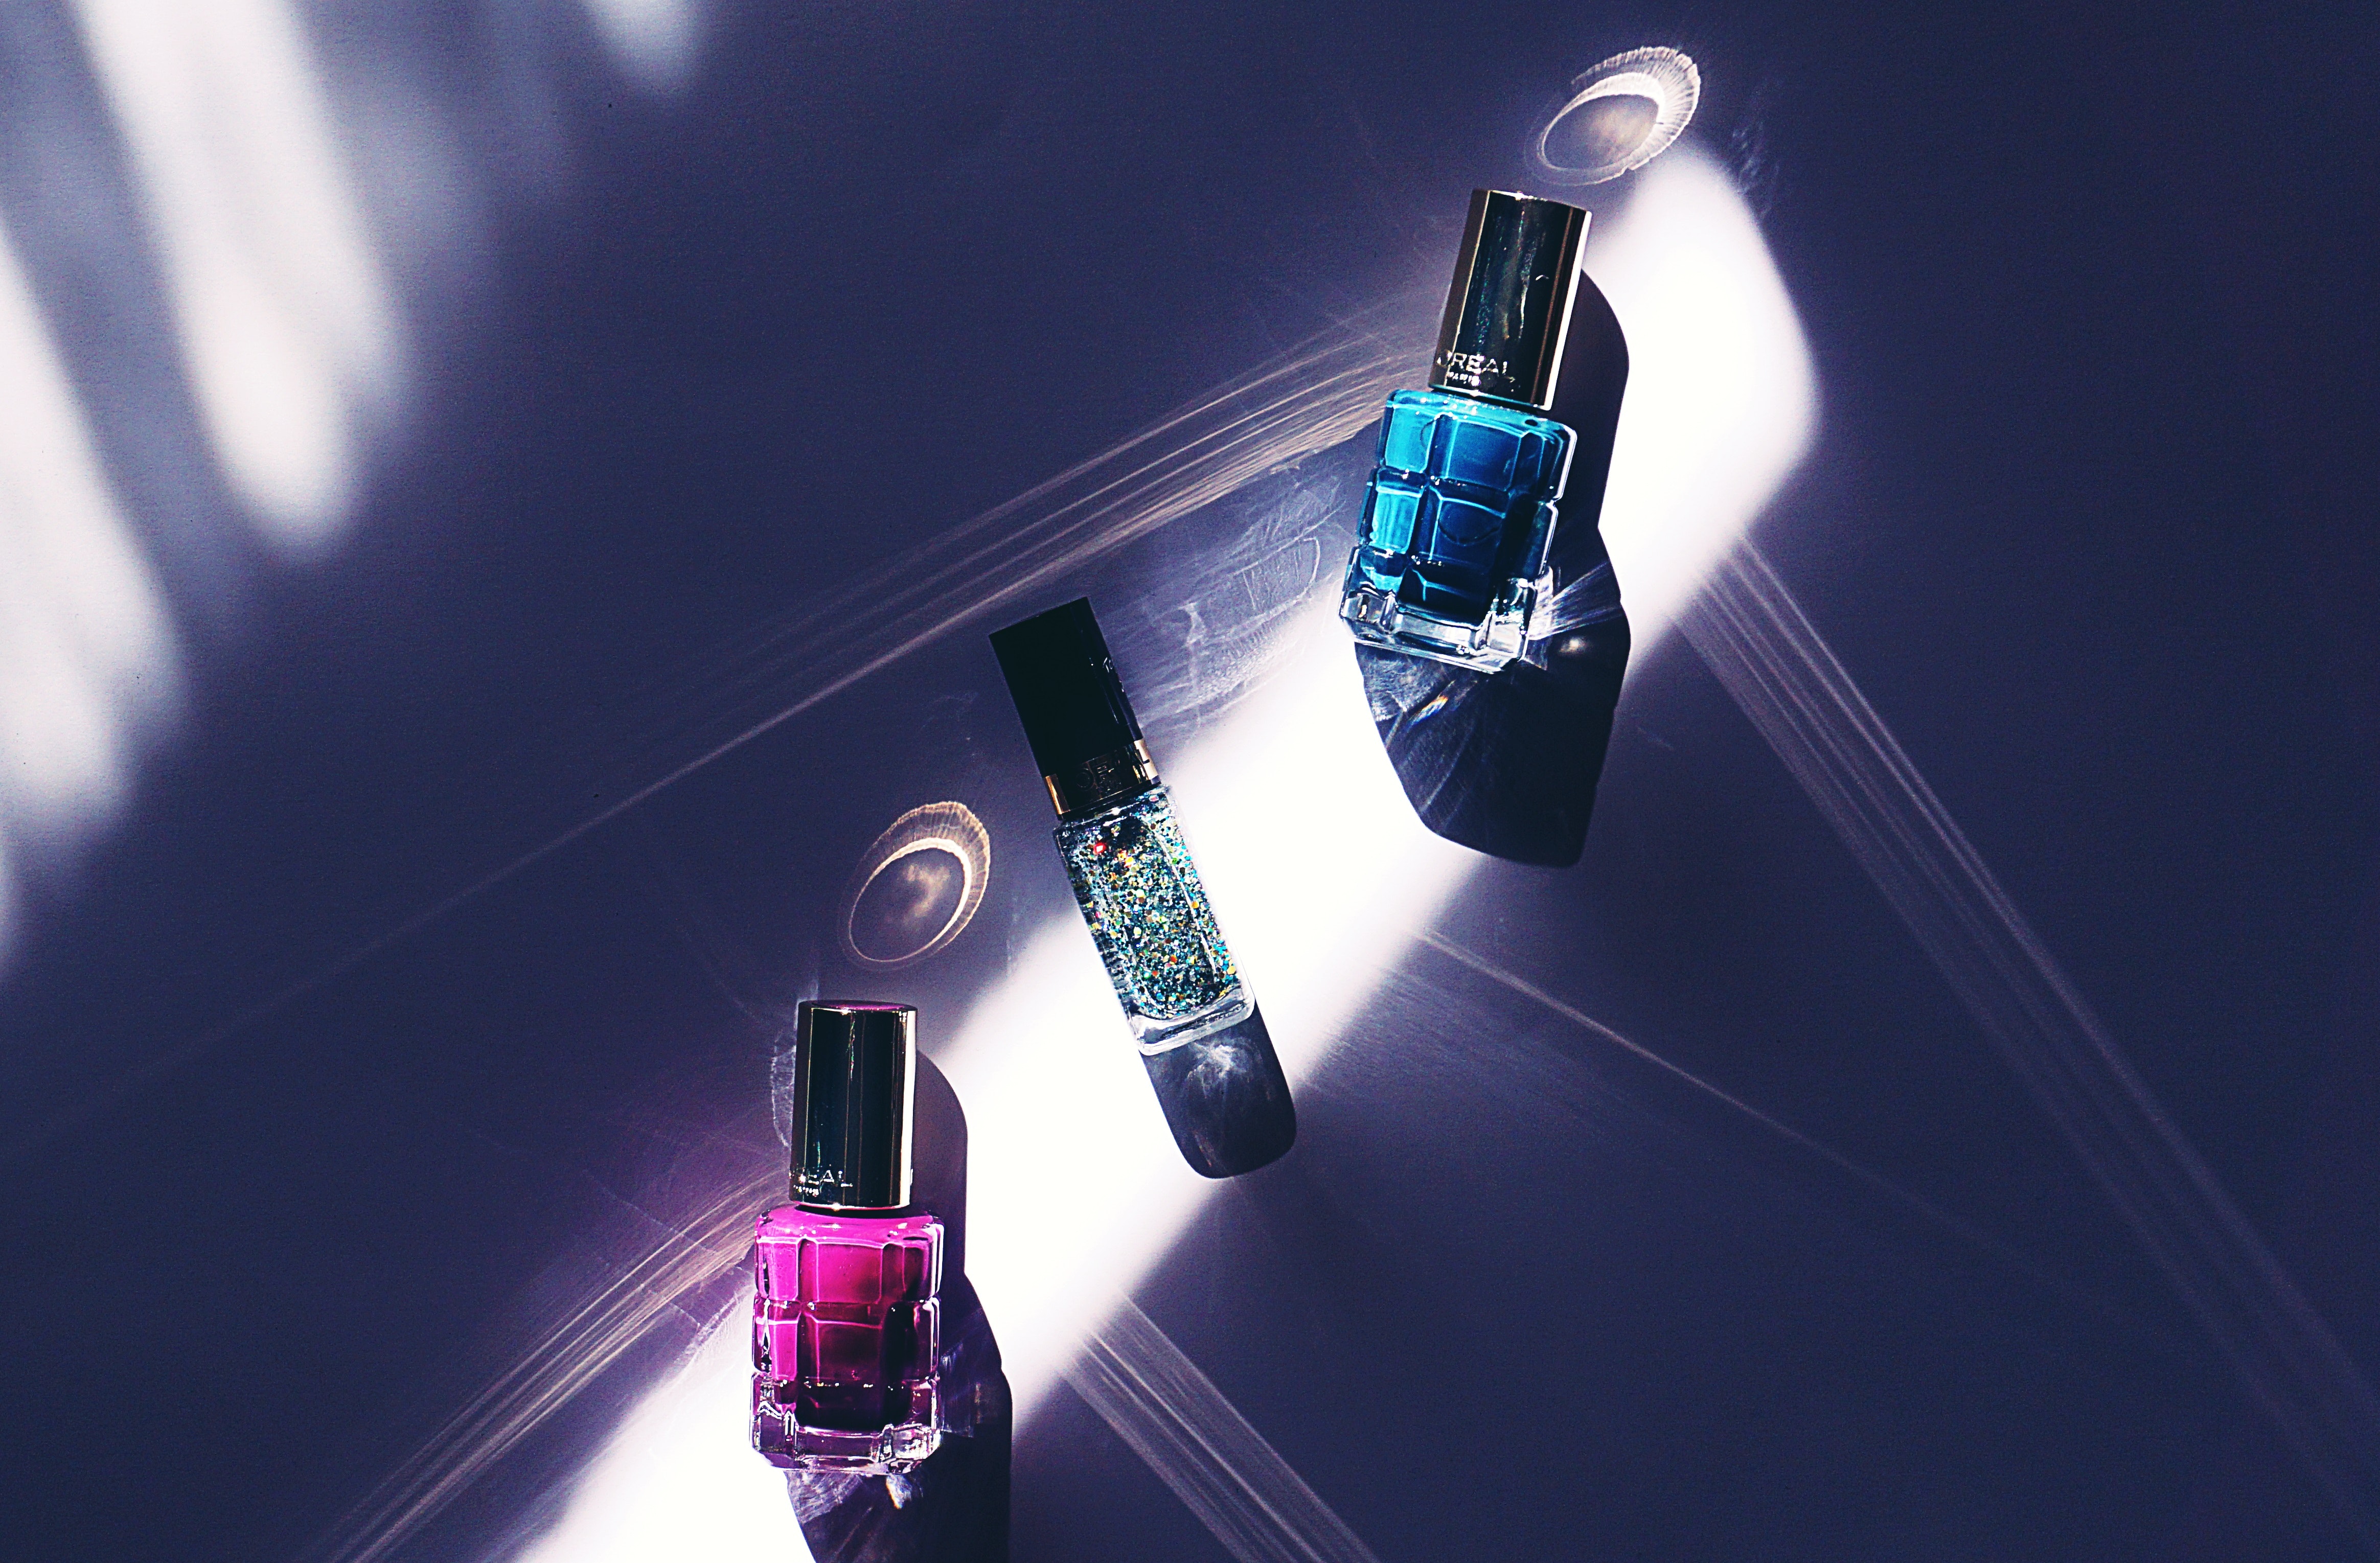
blue, water, product, light, purple, violet, liquid, design, reflection, Material property, automotive lighting, magenta, nail polish, electric blue, nail care, fluid, bottle, cosmetics